Santa Buddies

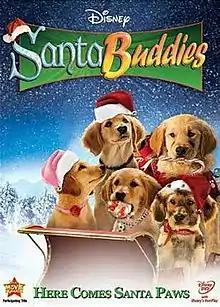
DVD cover art

Santa Buddies, also known as Santa Buddies: The Legend of Santa Paws, is a 2009 American Christmas comedy film. It is the fourth installment of the "Air Buddies" spin-off series as well as the ninth film in the "Air Bud" franchise. It was released on DVD and Blu-ray on November 24, 2009. Tom Bosley's appearance in the film was his final role before his death in 2010.